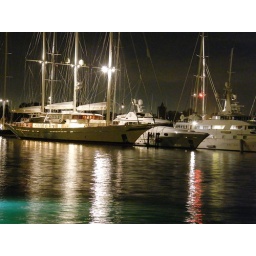
boats sitting in the water in newport RI